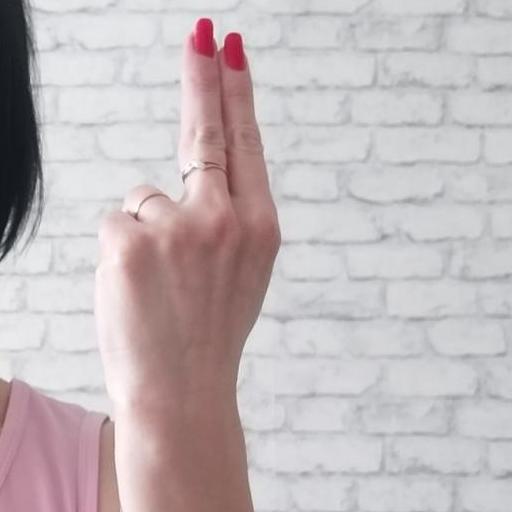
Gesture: two_up_inverted